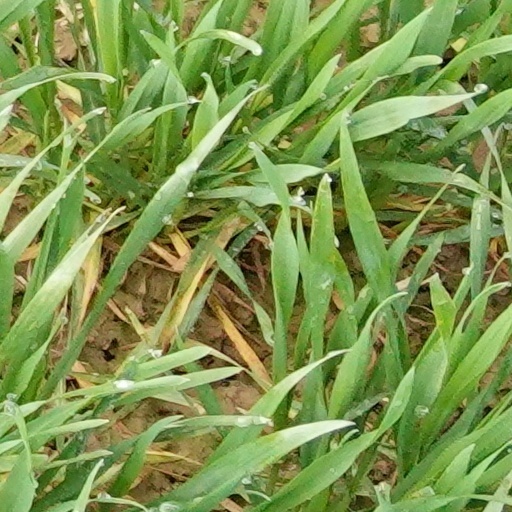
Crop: wheat